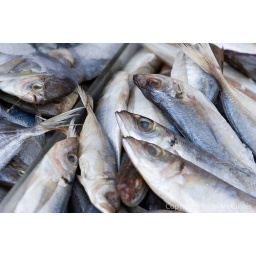
Close up shot of fish on sale in an open market in Chinatown New York City New York June 3 2008